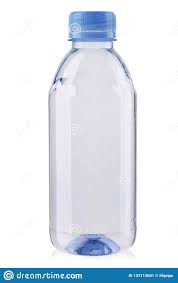
Waste category: plastic